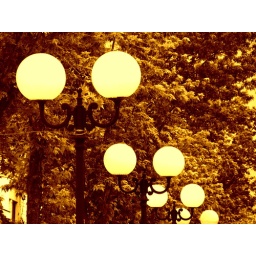
Main walking street in Lazarevac,Serbia